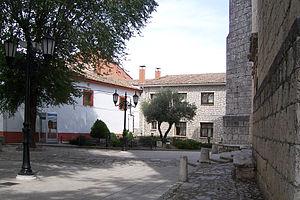
Aldeamayor de San Martín est une commune de la province de Valladolid dans la communauté autonome de Castille-et-León en Espagne.